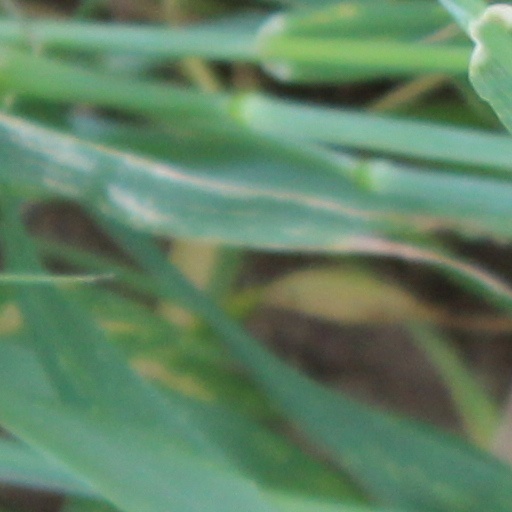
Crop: wheat